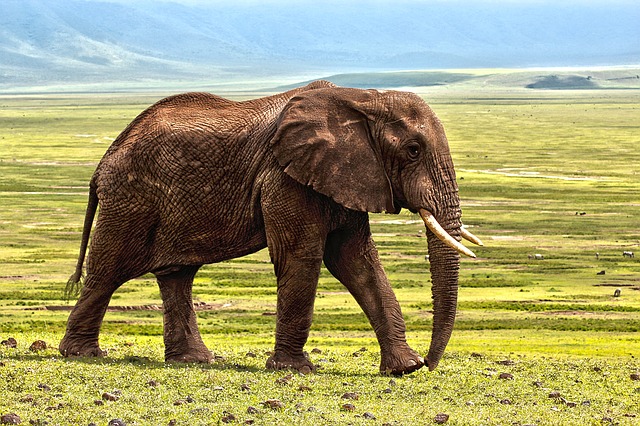
Label: elephant